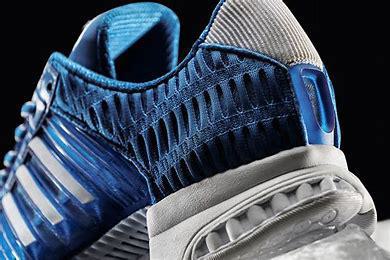
Brand: Adidas
Model: Climacool 1